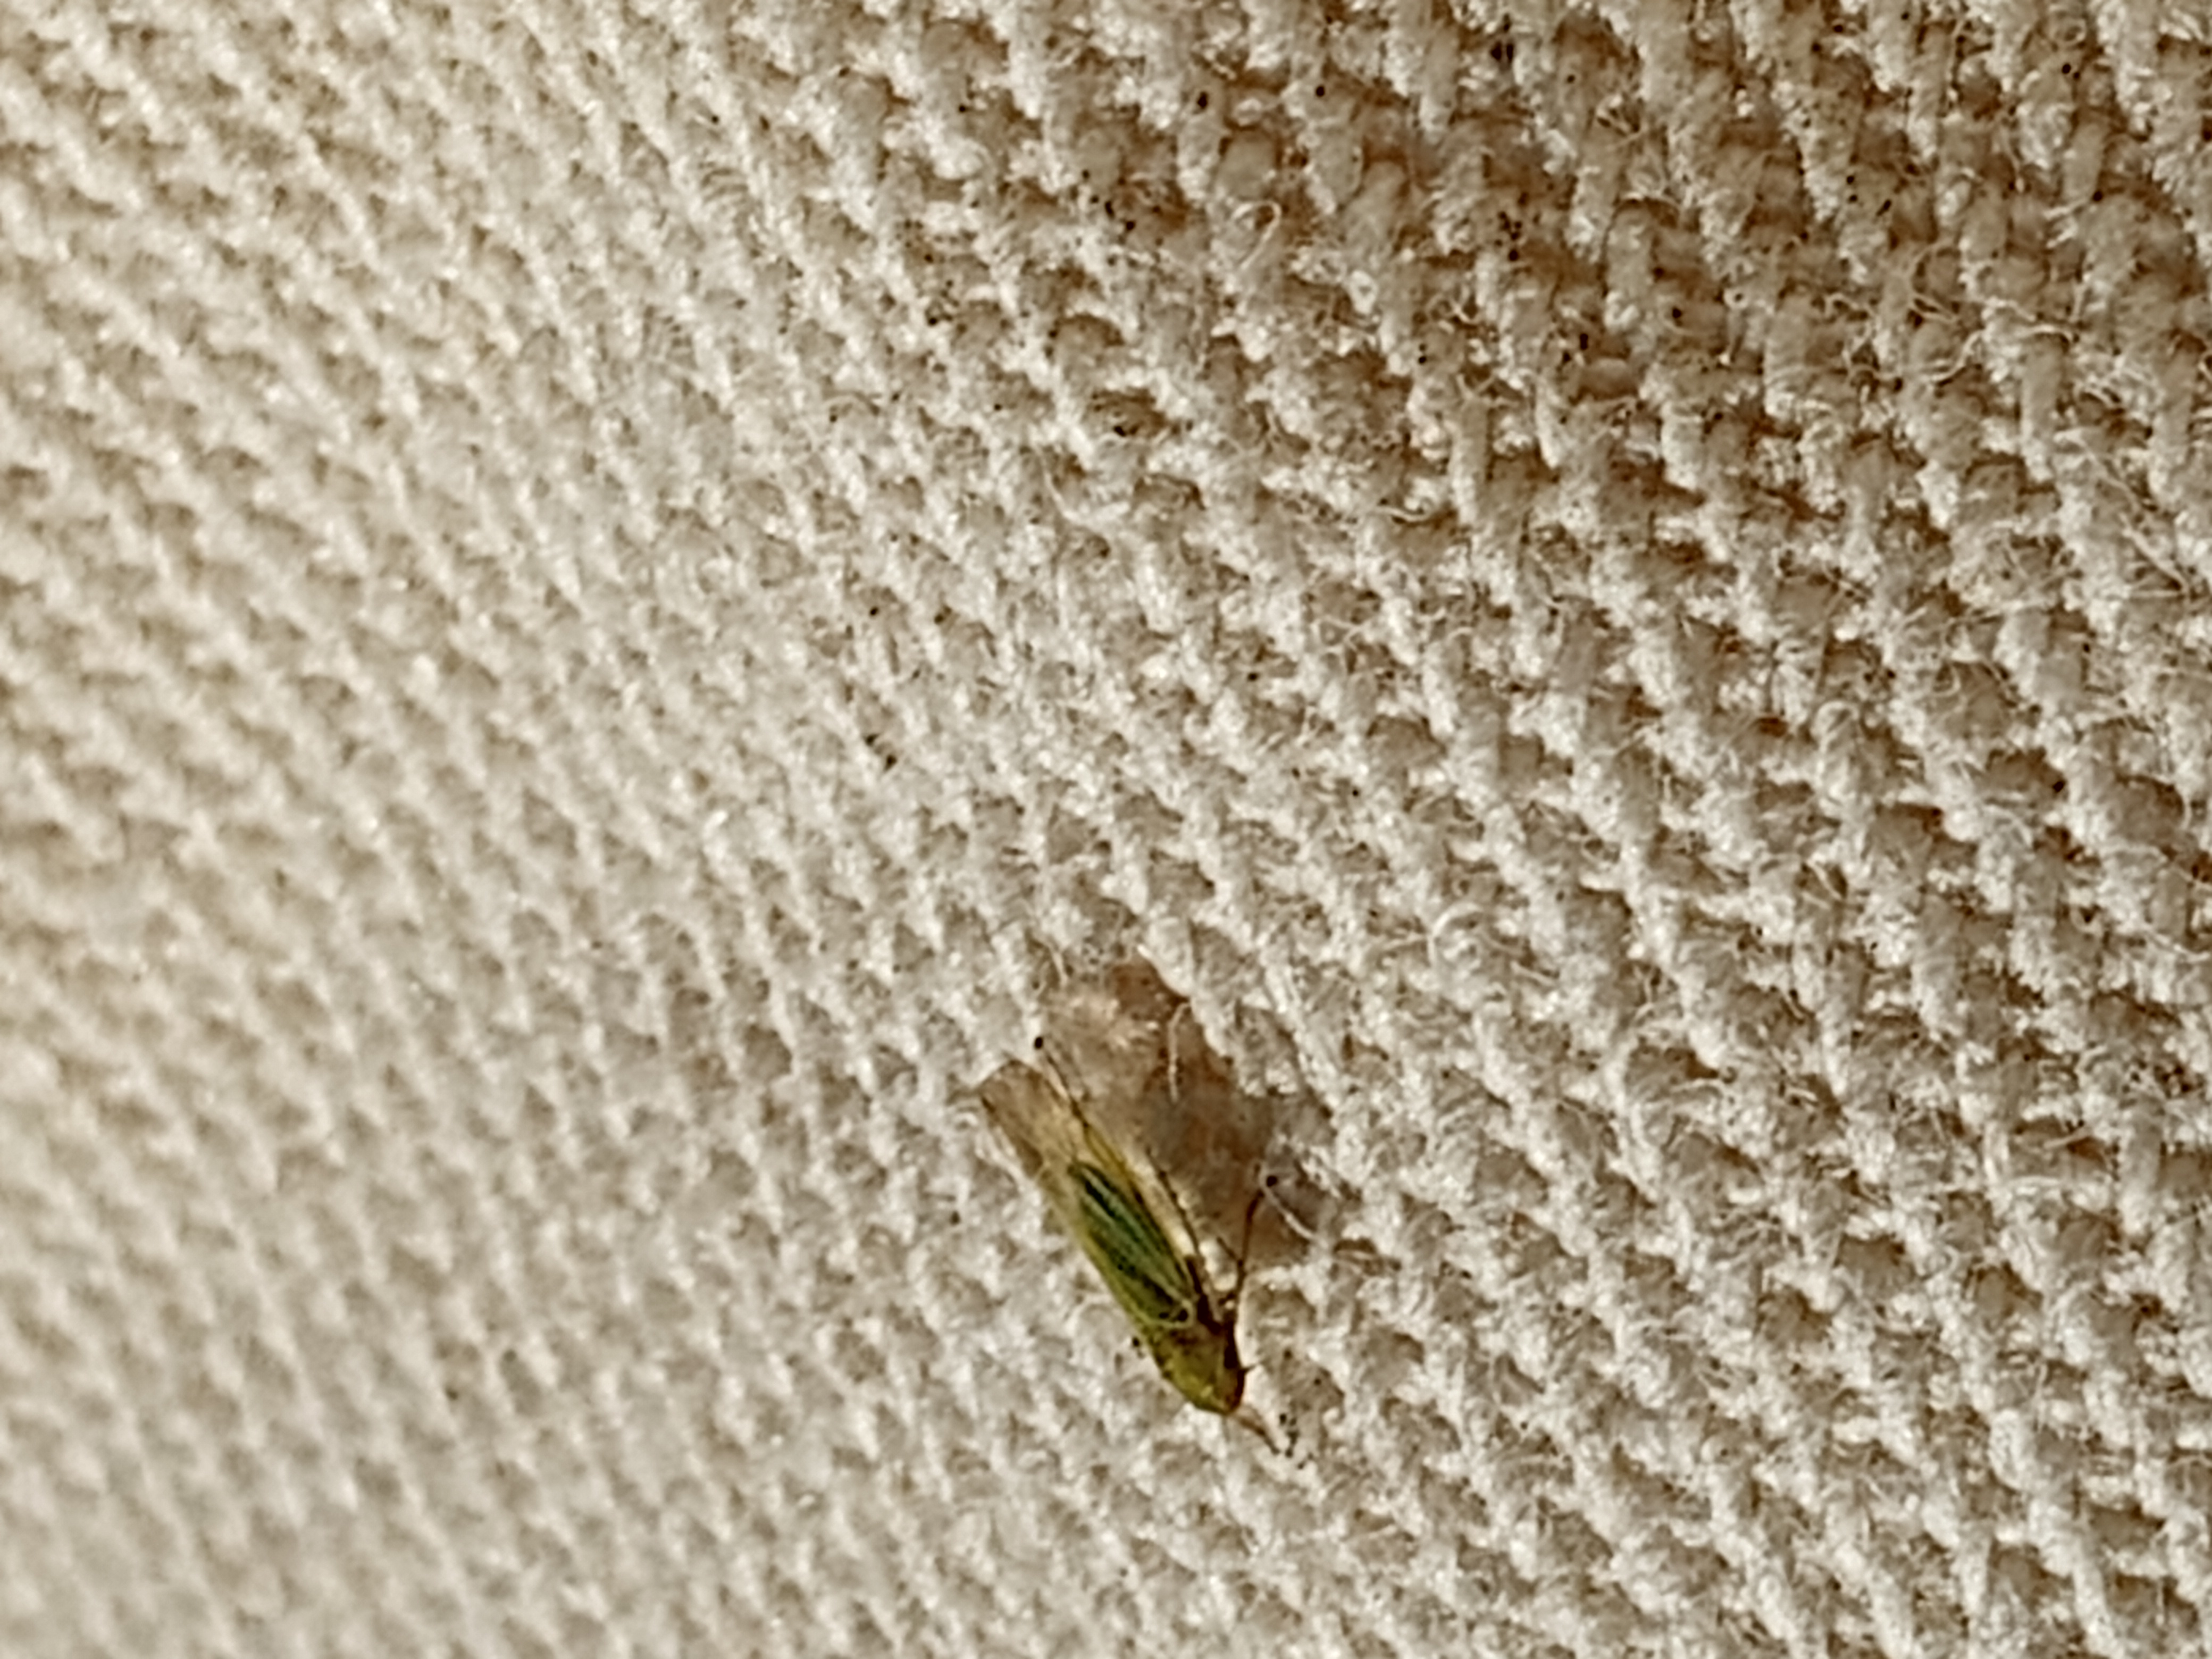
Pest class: occasional_pest